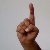
The image shows a hand gesture representing the letter 'D' in Indian Sign Language.